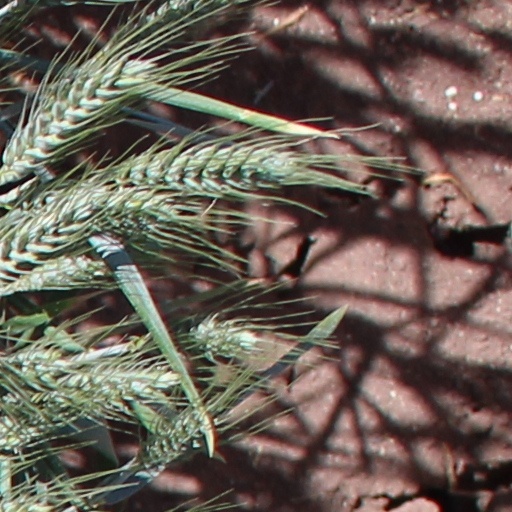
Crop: wheat